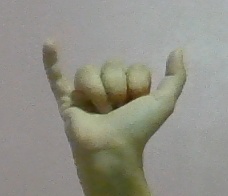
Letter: ya